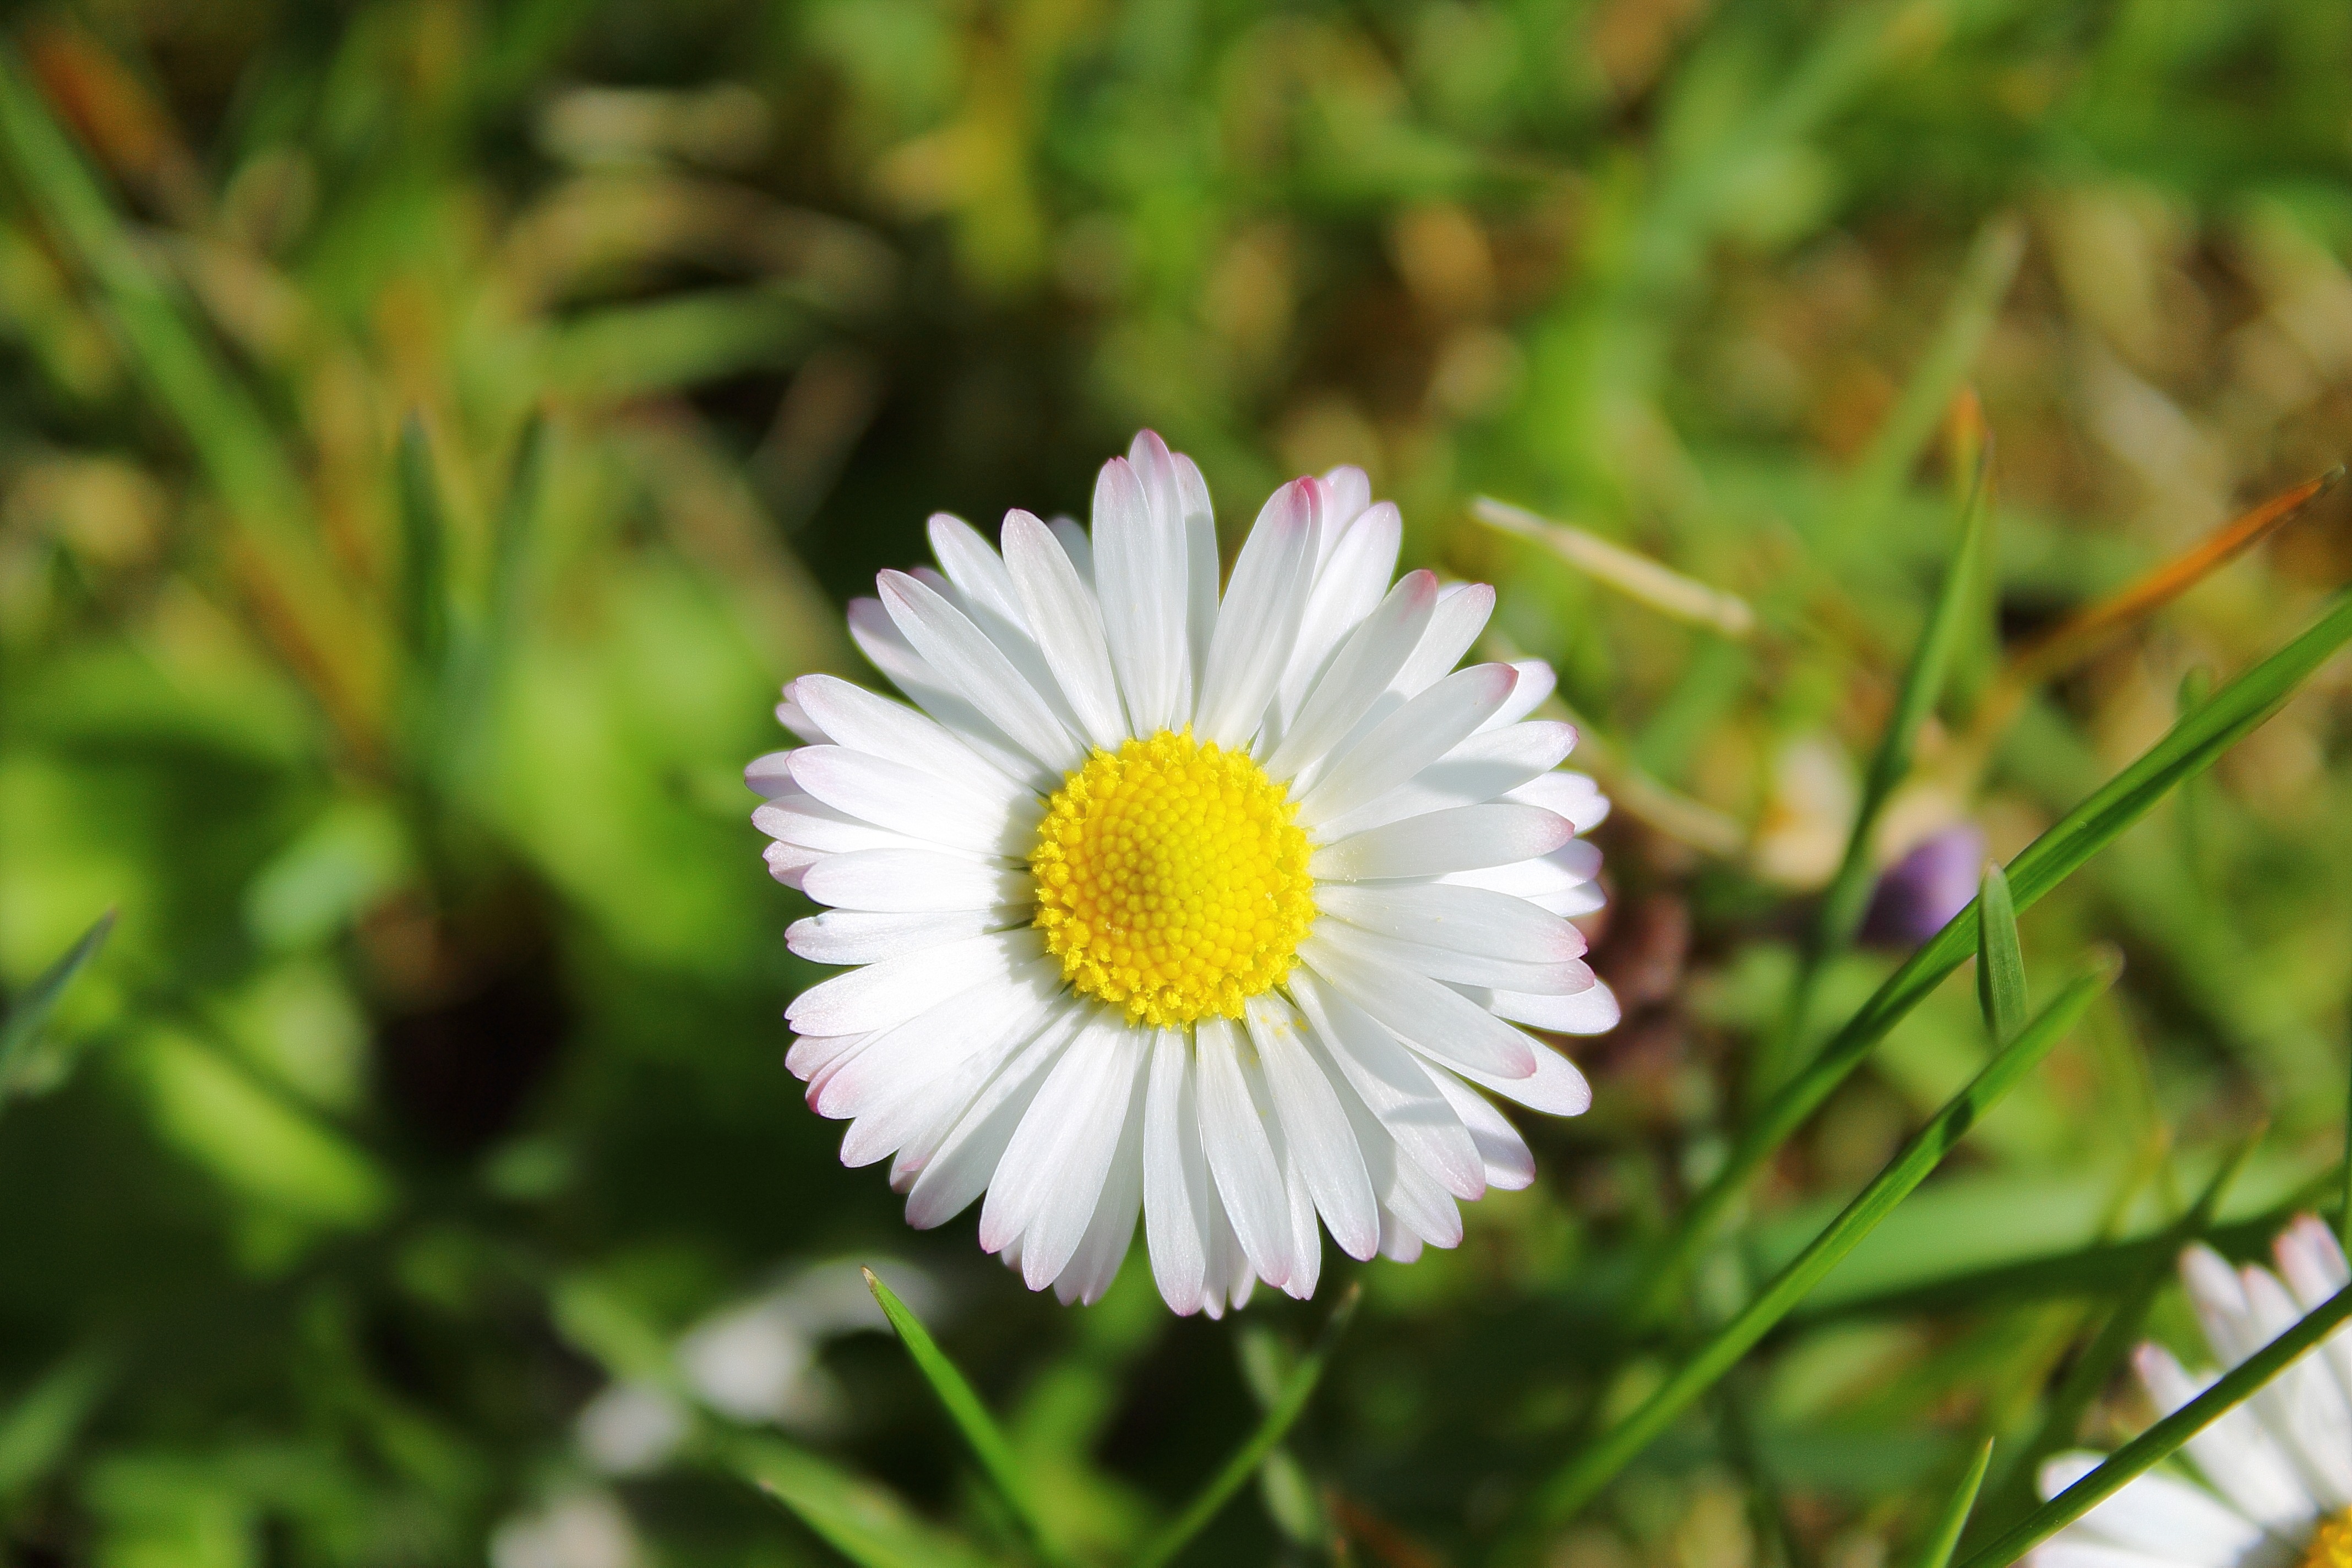
nature, grass, plant, white, field, meadow, flower, petal, daisy, spring, botany, garden, flora, wildflower, flowers, close up, flourishing, daisies, macro photography, flowering plant, the petals, daisy family, oxeye daisy, plant stem, land plant, chamaemelum nobile, marguerite daisy